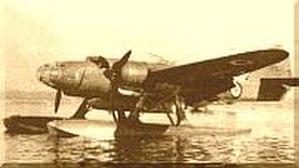
Le Fiat RS.14 aussi appelé Fiat-CMASA RS.14 est un hydravion de reconnaissance maritime militaire italien à grand rayon d'action, bimoteur conçu au début des années 1930 par le constructeur italien Fiat Aviazione et fabriqué dans l'usine de la société CMASA, une filiale du groupe Fiat implantée à Marina di Pisa.